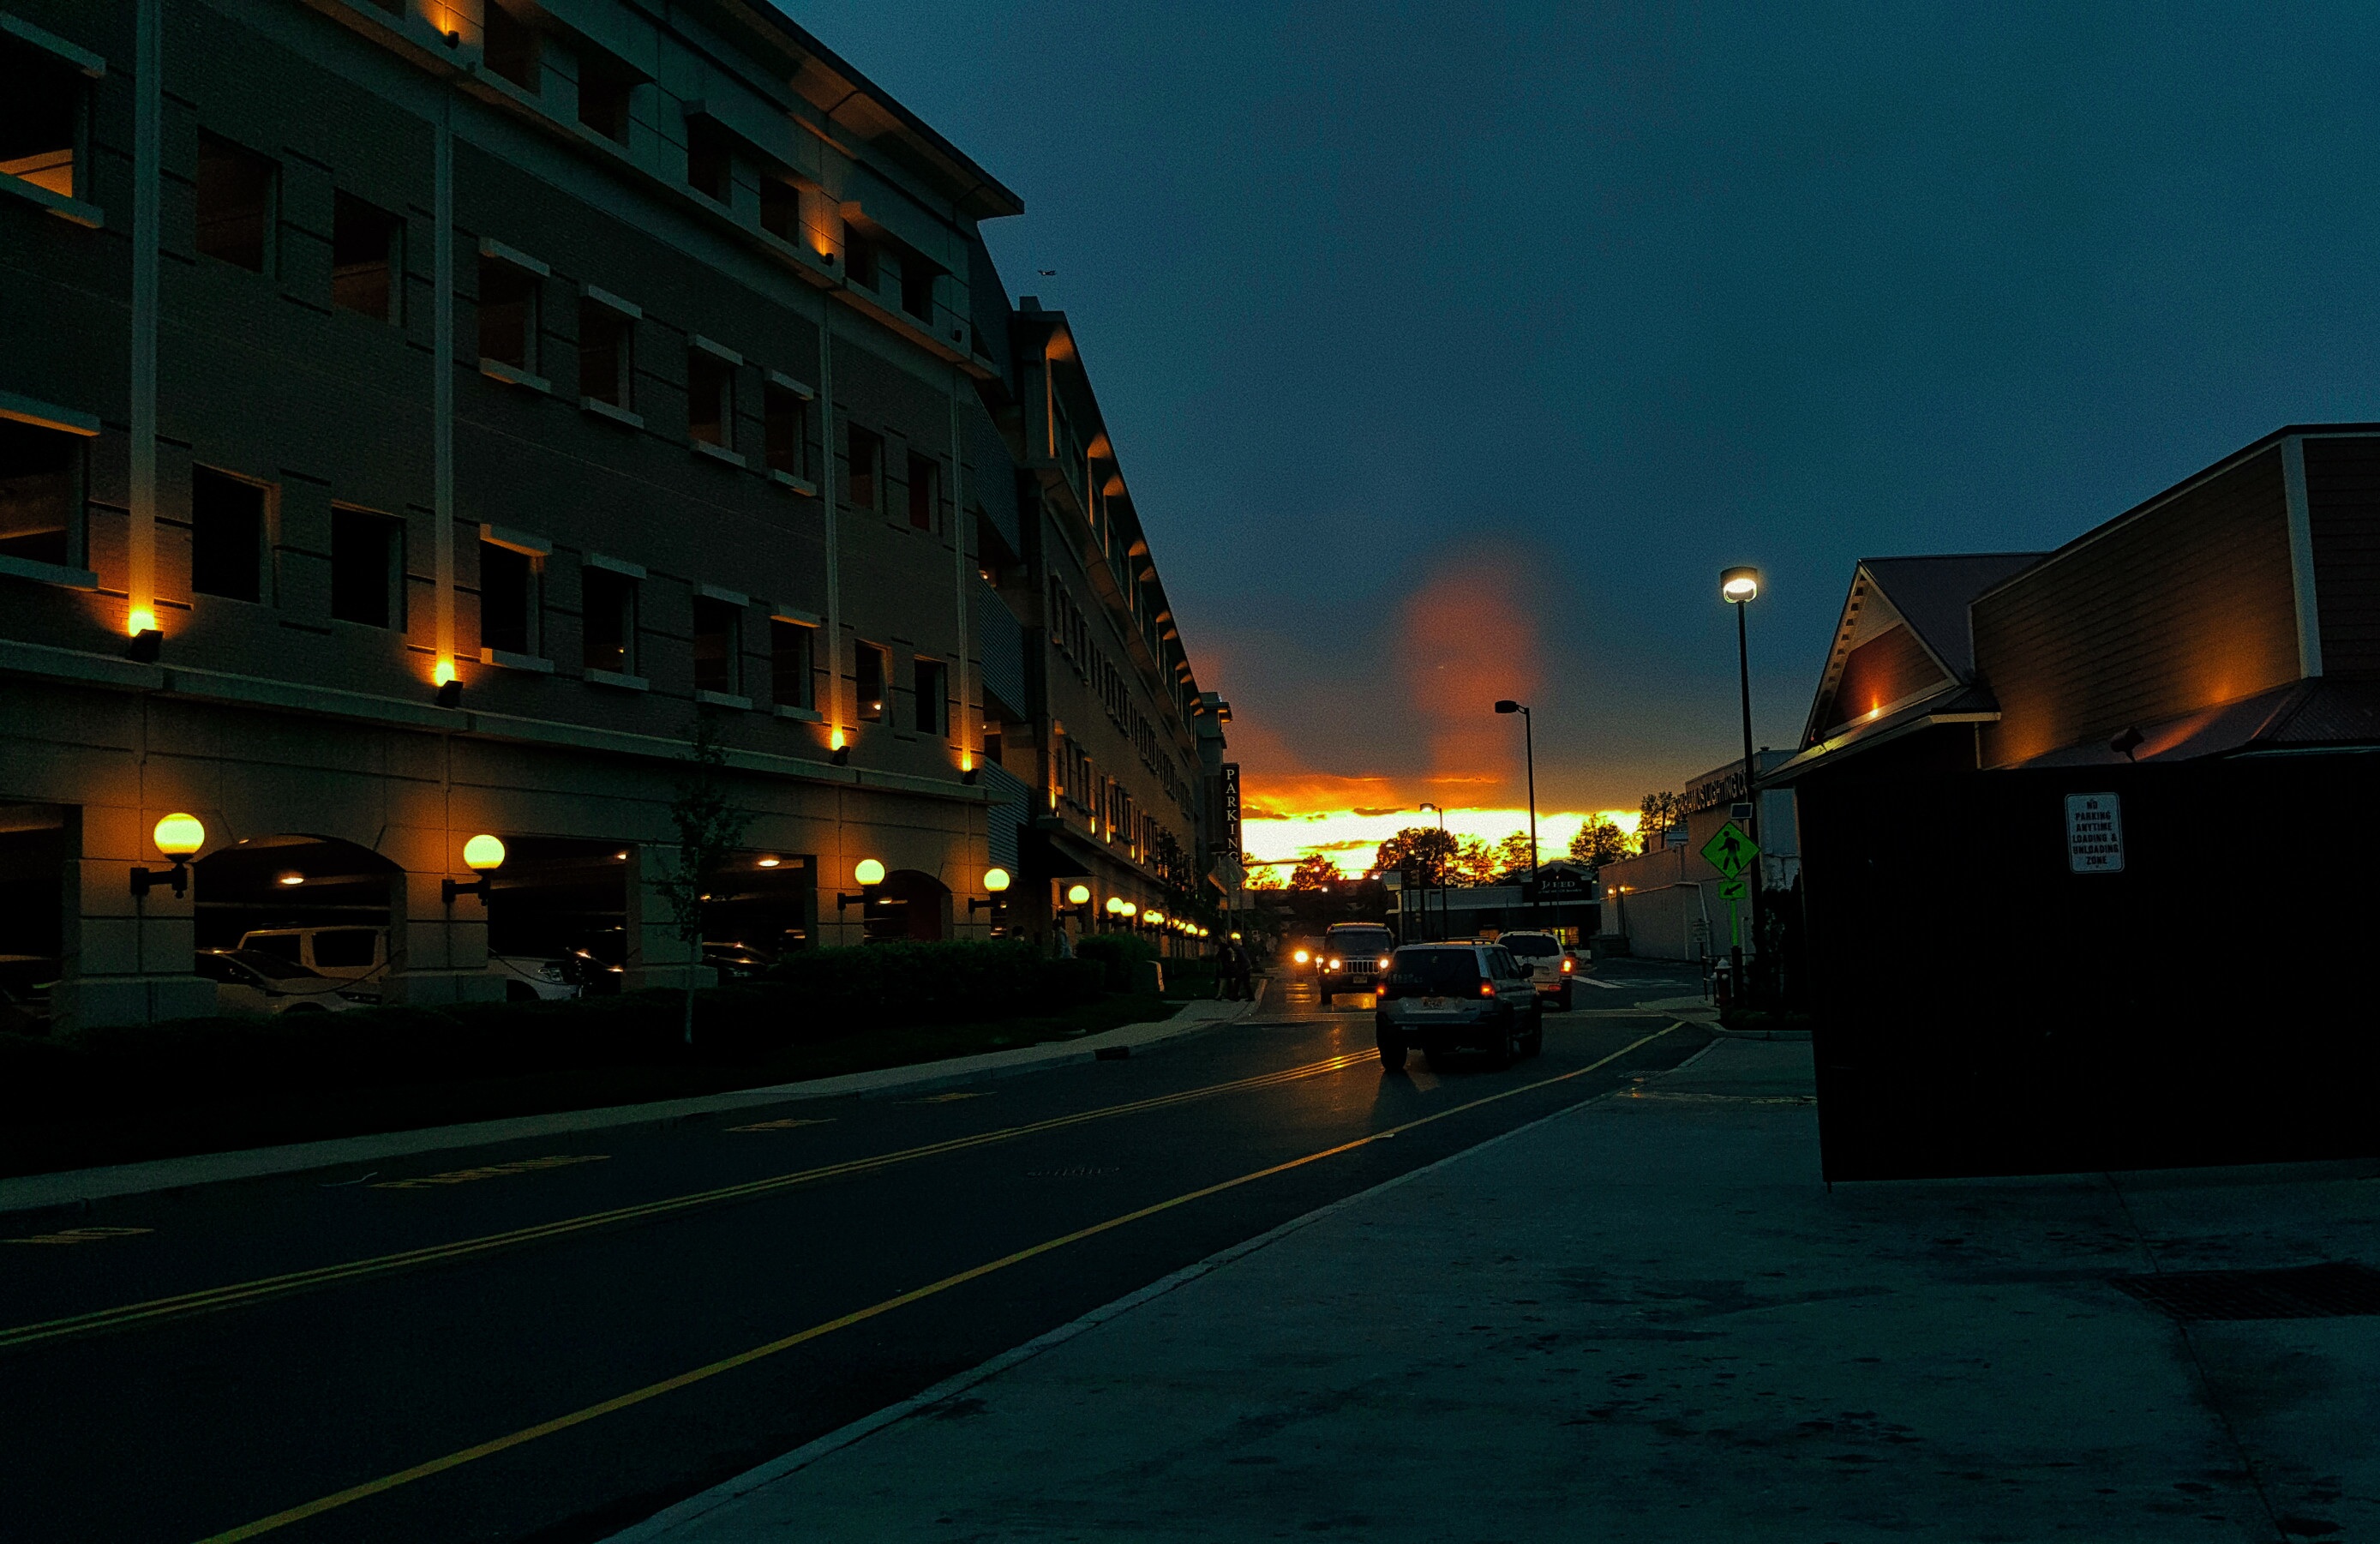
light, road, street, night, morning, city, cityscape, downtown, dusk, evening, reflection, darkness, street light, lighting, urban area, residential area